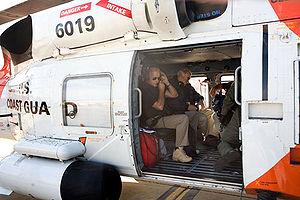
Coast Guard One est l'indicatif d'appel aérien pour tout aéronef de l'United States Coast Guard transportant le président des États-Unis. À ce jour, celui-ci n'a jamais été encore utilisé.